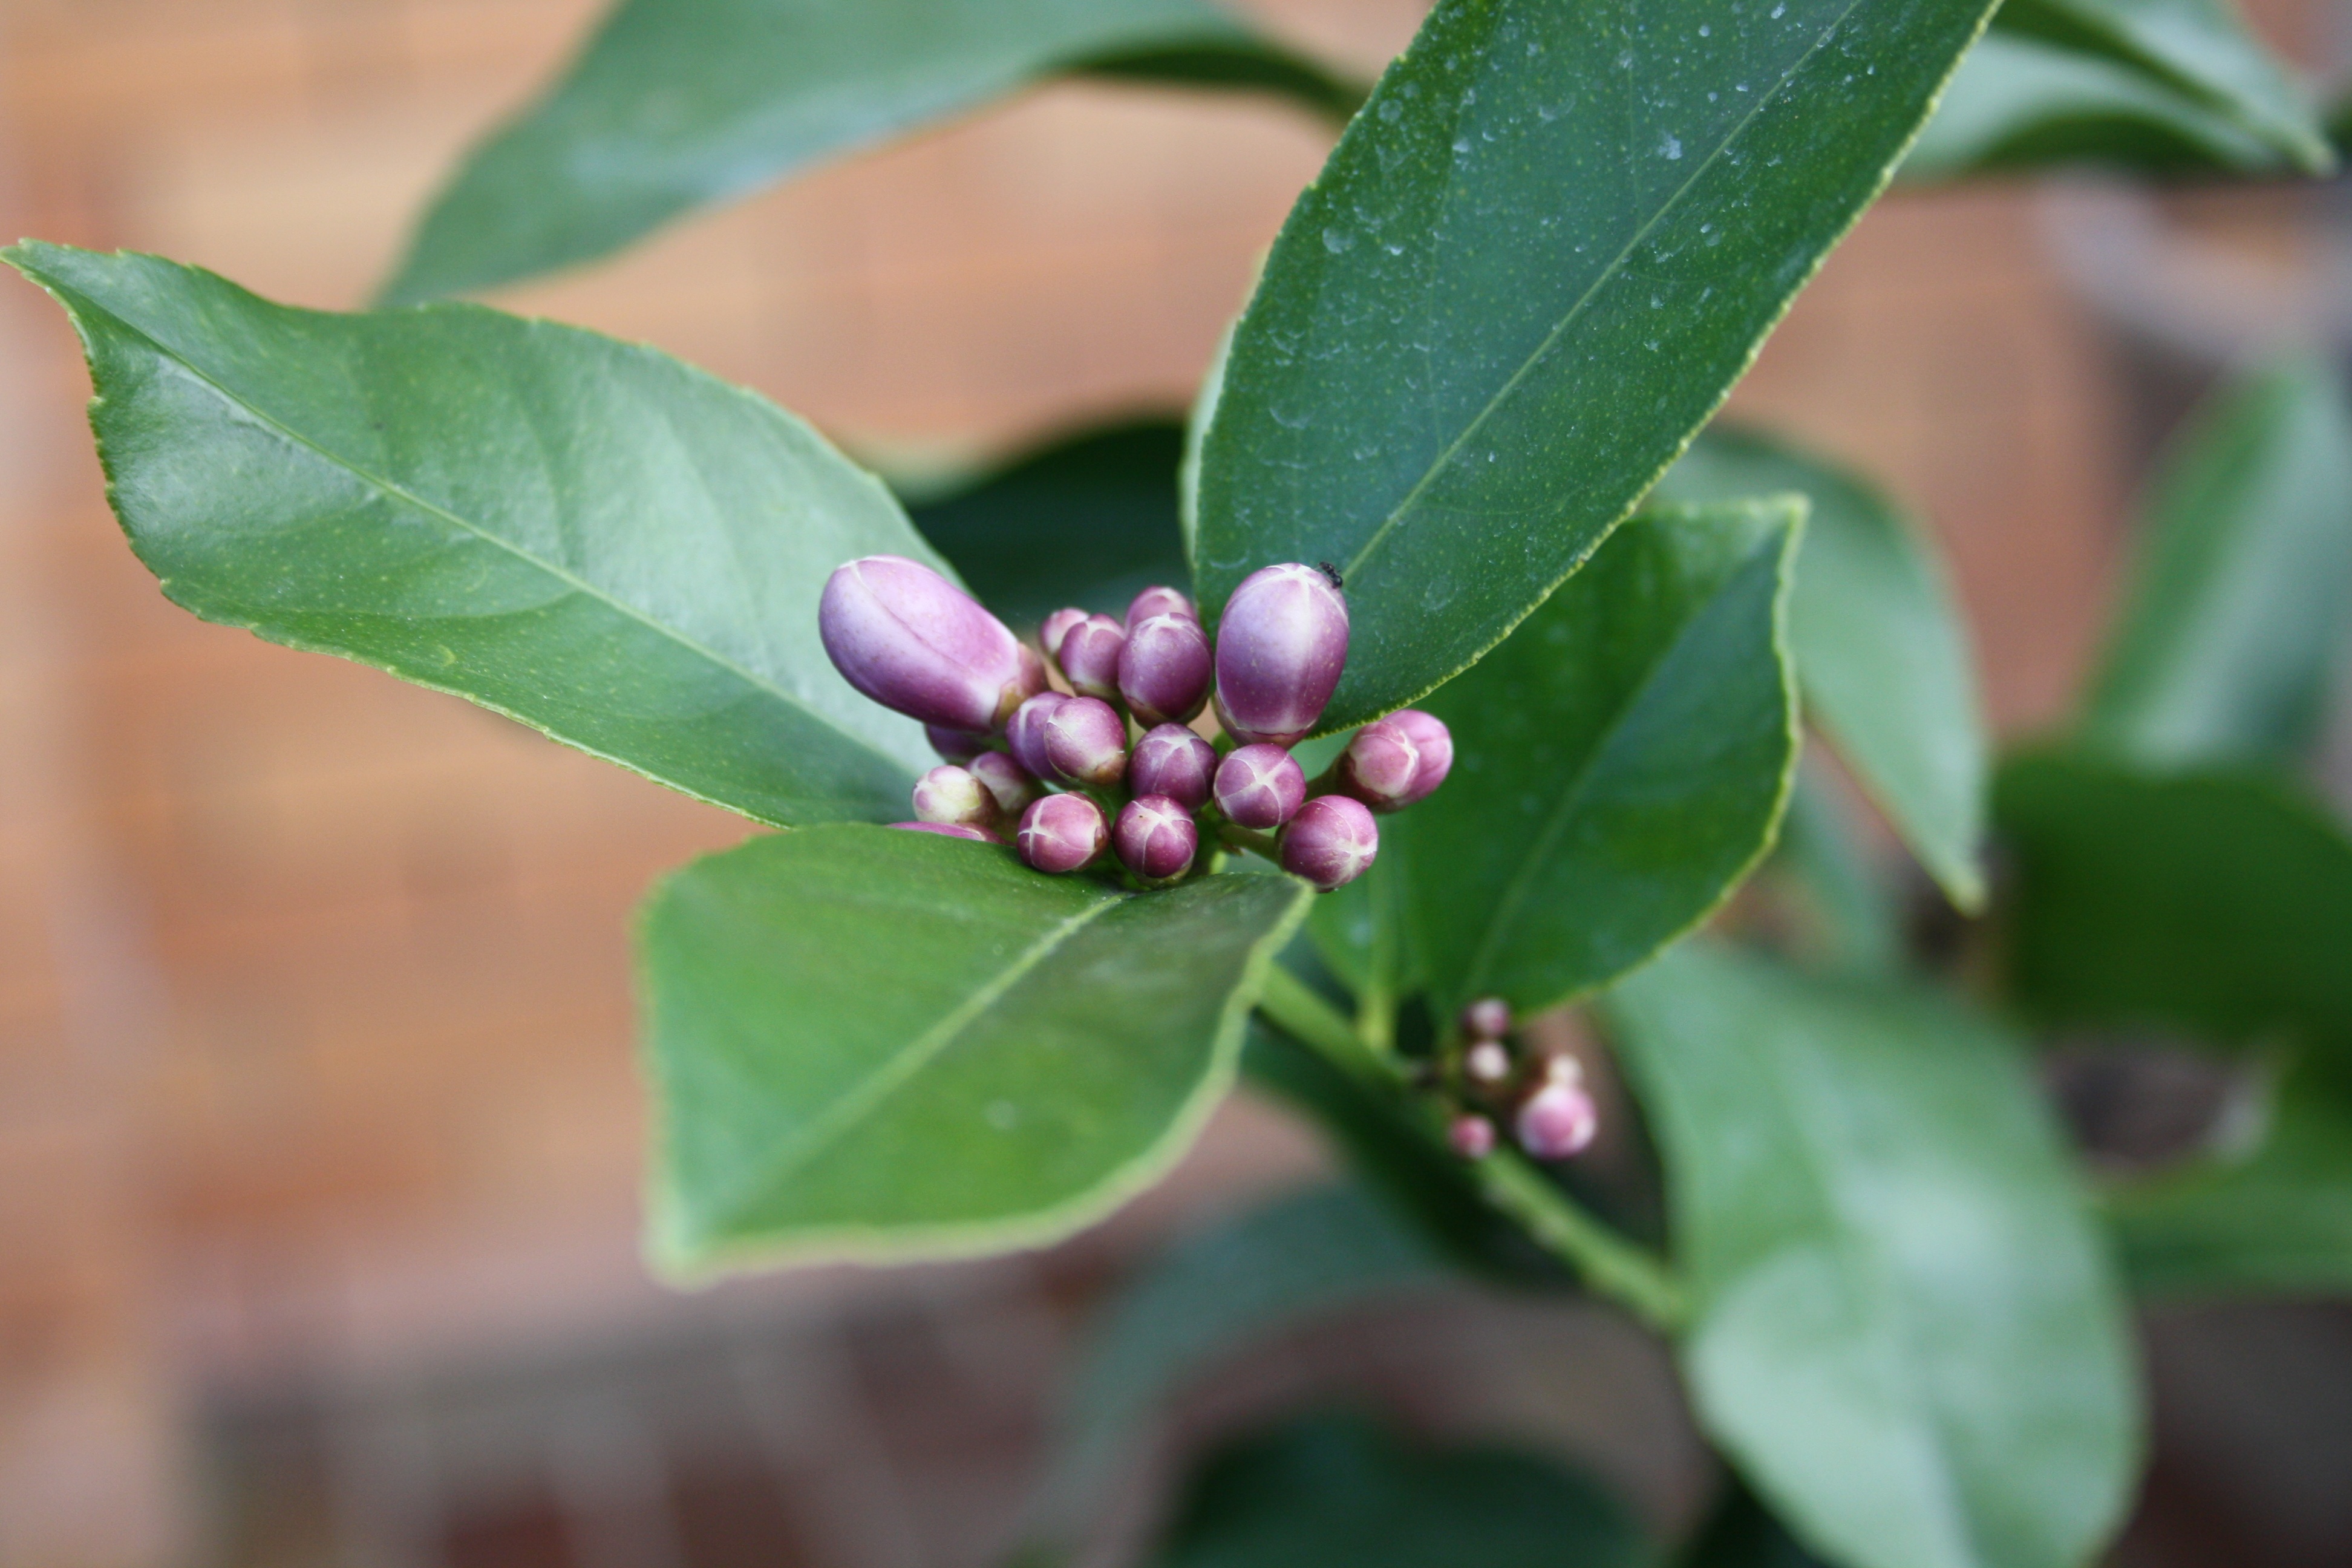
tree, nature, branch, blossom, plant, fruit, leaf, flower, food, green, produce, grow, evergreen, botany, agriculture, garden, flora, lemon, flowers, leaves, holly, earth, shrub, bud, macro photography, green leaf, green leaves, flowering plant, budding, land plant